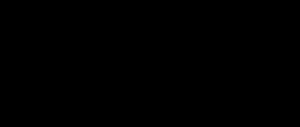
Le 1,2-dicyclopropyl-1-méthylcyclopropane, généralement appelé syntin de son appellation russe, est un composé chimique de formule brute C₁₀H₁₆. Il s'agit d'un hydrocarbure liquide incolore de masse volumique 0,85 g·cm⁻³ et dont la température d'ébullition est de 158 °C à pression atmosphérique. Cette molécule possède deux isomères, cis et trans, et quatre stéréoisomères :